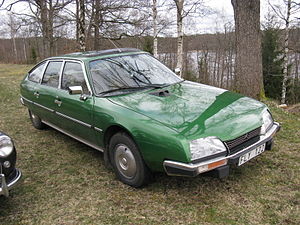
Citroën CX
Citroën CX
Citroën CX var en personbil fra den franske bilfabrikant Citroën, som i 1974 afløste den markante Citroën DS. Den blev i 1975 valgt som Årets Bil i Europa, og der blev solgt næsten 1,2 millioner eksemplarer af modellen, indtil produktionen stoppede i 1991.